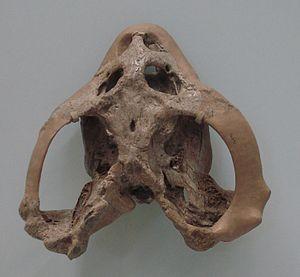
Cyamodus est un genre éteint de placodontes, connu grâce aux restes fossilisés découverts en Allemagne, au début de la deuxième moitié du XIXᵉ siècle et nommé par Christian Erich Hermann von Meyer, en 1863. Les fossiles ont été datés de la période du Trias, des étages géologiques de l'Anisien et du Ladinien. Cyamodus mesurait aux alentours de 1,30 mètre de long.